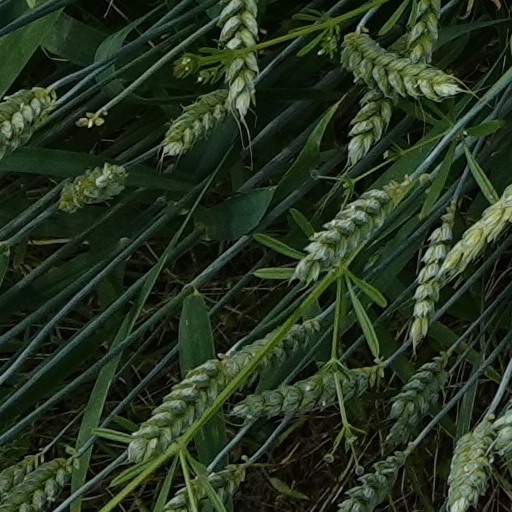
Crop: wheat